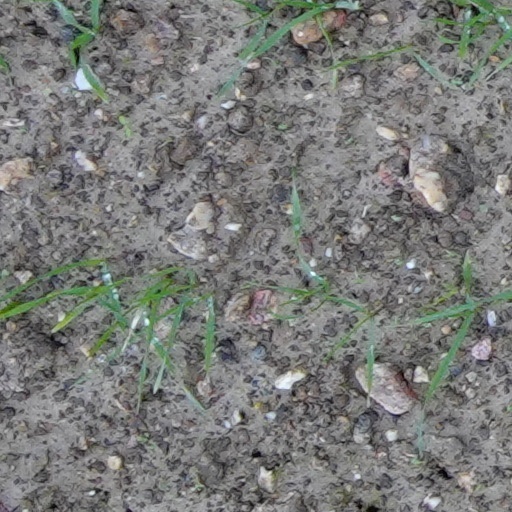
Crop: wheat